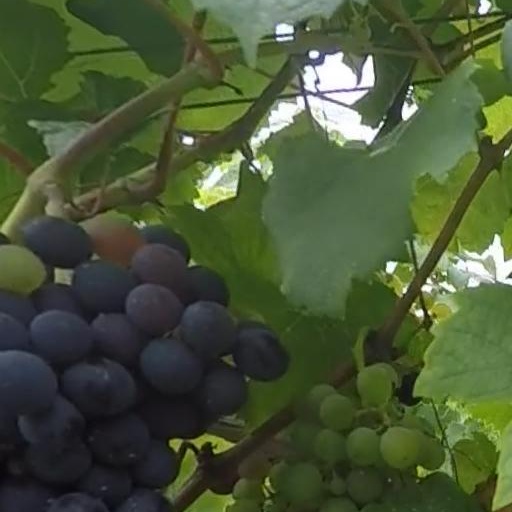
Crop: grape